Lakewood, Dallas

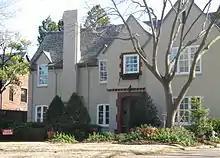
Lakewood Boulevard includes many 1920s and 1930s mansions and estates. Most are in the Tudor styles by Dines and Kraft or Mediterranean-Hollywood styles by Clifford Hutsell. This is the former home of the "Mayor of Lakewood" Jim Young and "First Lady" Barbara Young.

Lakewood proper is surrounded by a collection of historic neighborhoods, generally developed from the early 20th century to the 1950s, including Lakewood Heights, Junius Heights Historic District (Bungalow Heaven), Parks Estates, North Stonewall Terrace, Caruth Terrace, Wilshire Heights, Mockingbird Heights, Mockingbird Meadows, The Gated Cloisters, Hillside, Lakewood Hills (formerly Gastonwood-Coronado Hills), Hollywood Heights, and Belmont; among others. Commonly, people outside these neighborhoods group them together under the heading of Lakewood, The M-Streets, or Old East Dallas - which are overlapping regions in the near-eastern part of the city. Historic Swiss Avenue (Mansion Row) anchors the area towards Downtown.